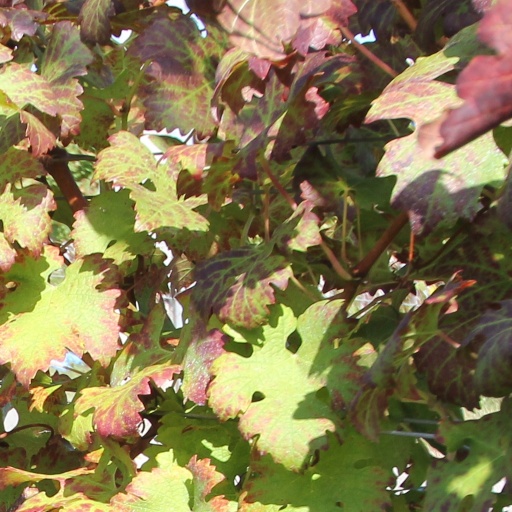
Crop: grape